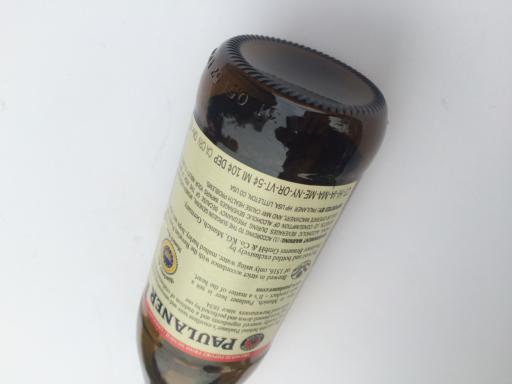
Waste category: glass